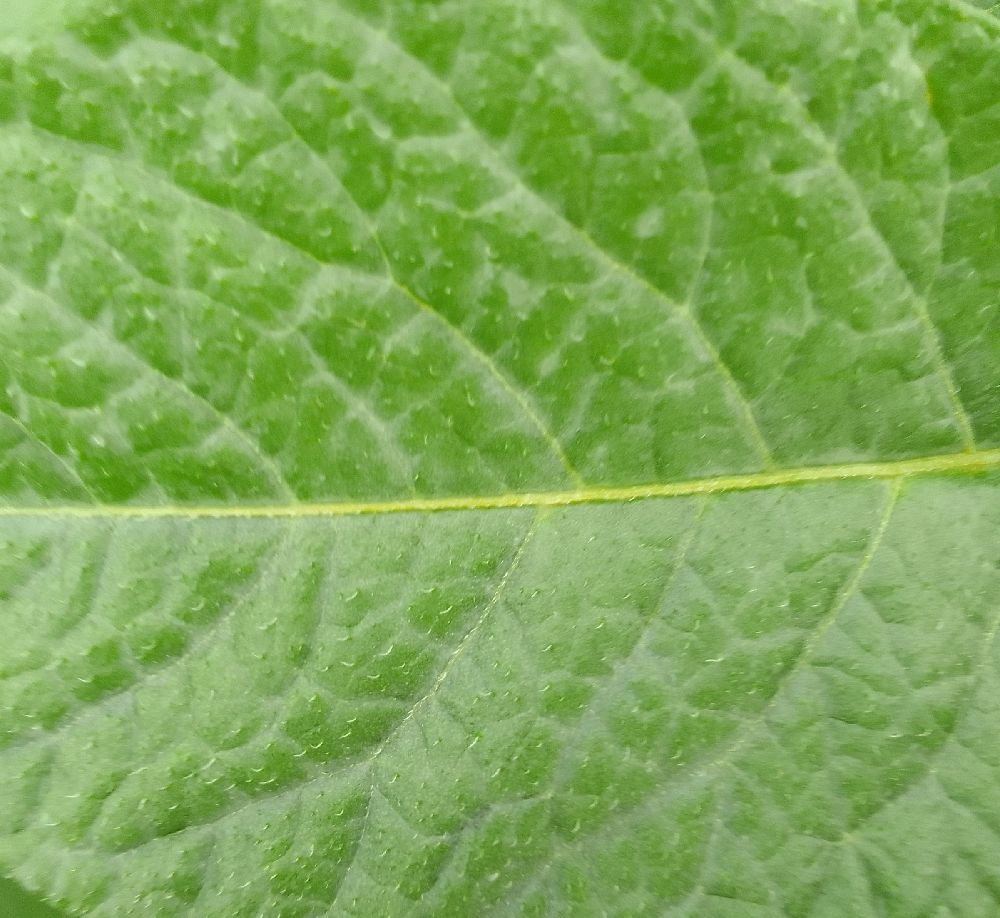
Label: Healthy